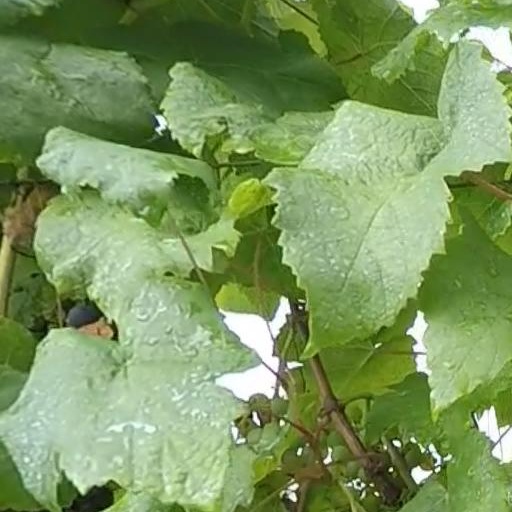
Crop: grape